National Institute of Water Sports

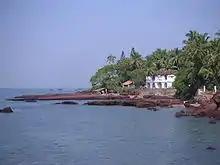
Goa coastline

The National Institute of Water Sports (NIWS) is designated "centre" under Indian Institute of Tourism and Travel Management (IITTM) which run by Tourism Ministry, India. The Institute, only one of its nature in South Asia, acts as the apex body for training, education, consultancy and research on areas related to recreational and leisure Watersports. The certification and licensing from this Institute are required for carrying out operations in water-bodies such as handling different watercraft for the tourists, swimming pools, water theme-parks etc. Some major disciplines for training and education are life saving, powerboat handling, sailing, windsurfing, water skiing, scuba diving, river rafting and kayaking. From Academic Year 2016, MBA- Tourism (Tourism & Travel) has been introduced & PhD in Tourism & Travel commenced in July 2018 at its state-of-the art campus.